Main Street (2010 film)

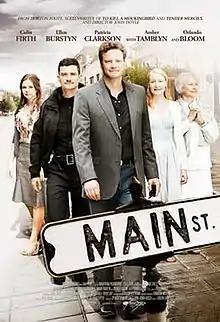
Theatrical release poster

Main Street is a 2010 American drama film about several residents of Durham, North Carolina, a city in the Southern U.S., whose lives are changed by the arrival of a stranger with a controversial plan to save their decaying hometown.